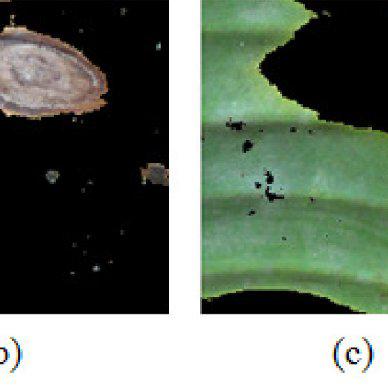
Plant: Banana
Disease: banana cordana leaf spot